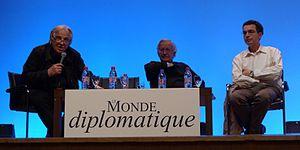
Daniel Mermet, Noam Chomsky et Serge Halimi à Paris le 29 mai 2010 à l'initiative du Monde diplomatique.
Là-bas si j'y suis est un site web d'information fondé en janvier 2015 et dirigé par Daniel Mermet. Disponible sur abonnement, ce site propose des articles quotidiens ainsi que des émissions enregistrées en public et en direct. Là-bas si j'y suis est reconnu service de presse en ligne d'information politique et générale par la commission paritaire des publications et des agences de presse.